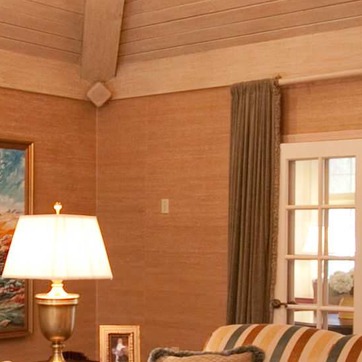
Material: wallpaper